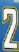
Number: 2